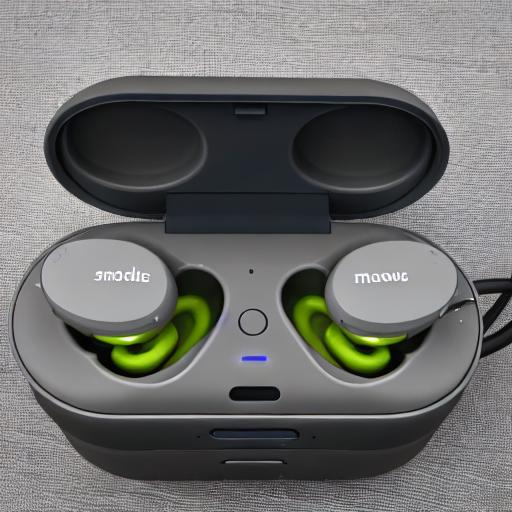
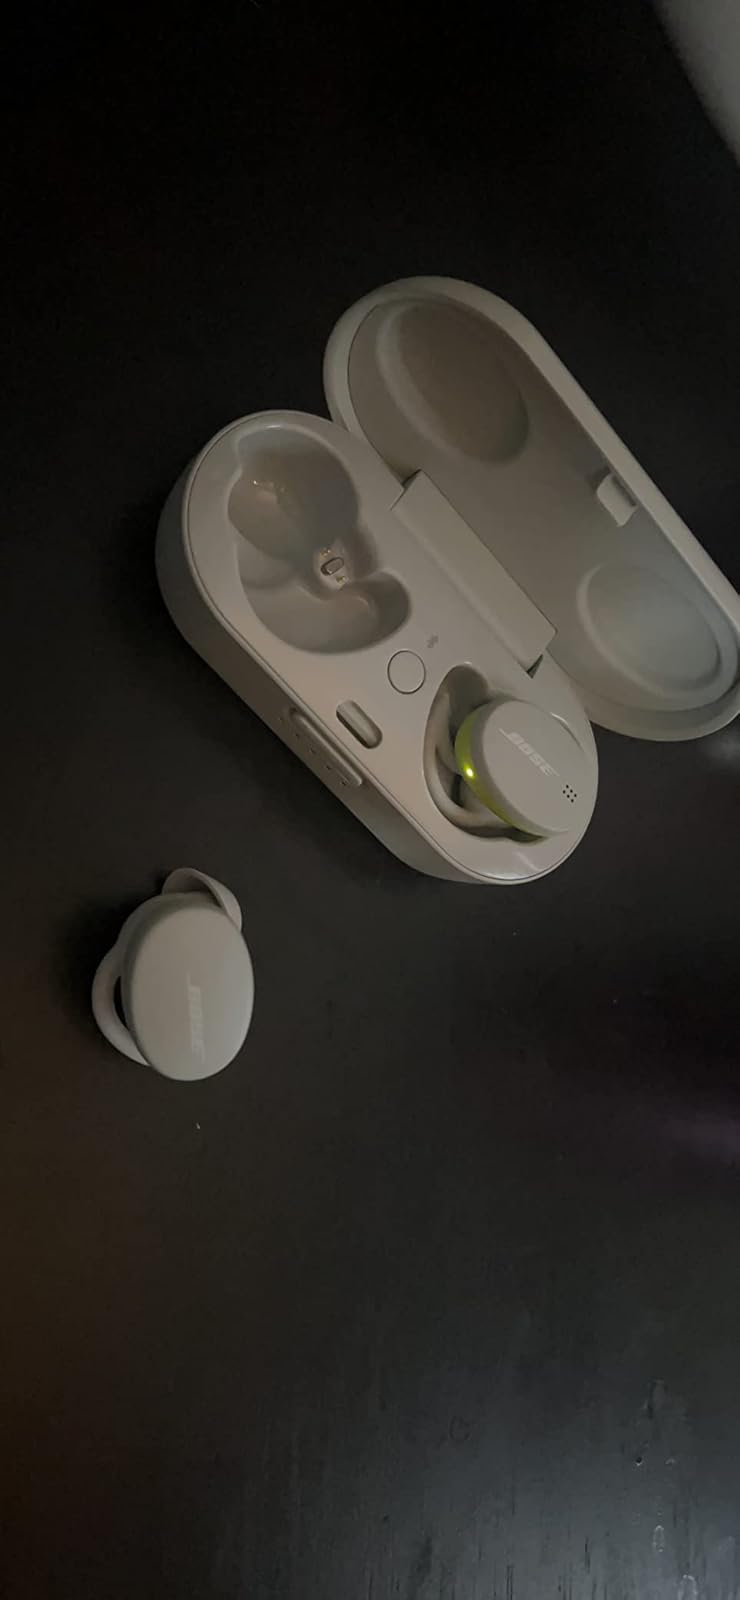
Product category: earbuds
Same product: no